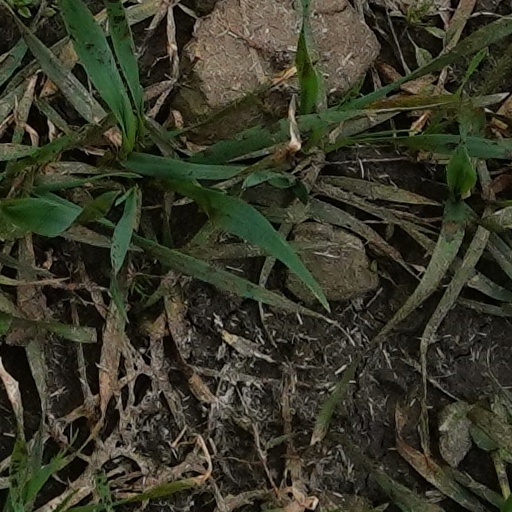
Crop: wheat